Chaos 2

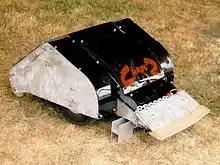
Chaos 2 from Series 3 onwards

Chaos 2 is a combat robot from the UK television series "Robot Wars", designed and built by self-employed mechanic George Francis, from Ipswich, and operated by Team Chaos. Twice winner of the UK Robot Wars Championship and the only robot with that distinction, it was the first robot to use its flipper to throw its opponents out of the arena altogether. This machine was also the first to defeat Hypno-Disc in Series 3. Its flipper is commonly considered to be one of the most powerful in Robot Wars, although it is not as powerful as the catapult-style flipper of Wheely Big Cheese. However, its weapon is superior in terms of efficiency, but has a limited supply of , which provides the power for the weapon. The robot has been reincarnated several times over the years, previously appearing as Robot The Bruce and Chaos. Its flipper was also used as a self-righting mechanism when the robot was inverted, flipping the entire robot over in a half-somersault so it could continue fighting.